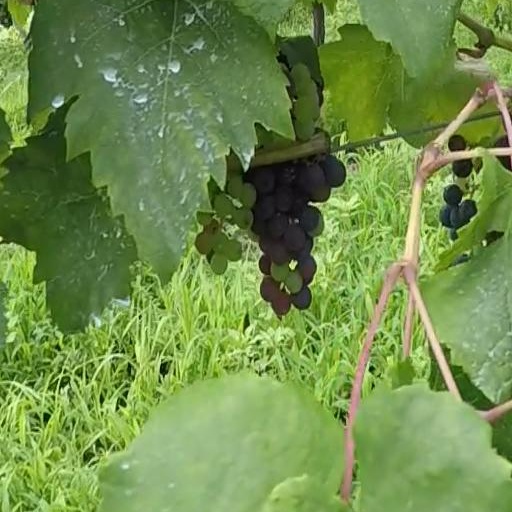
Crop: grape